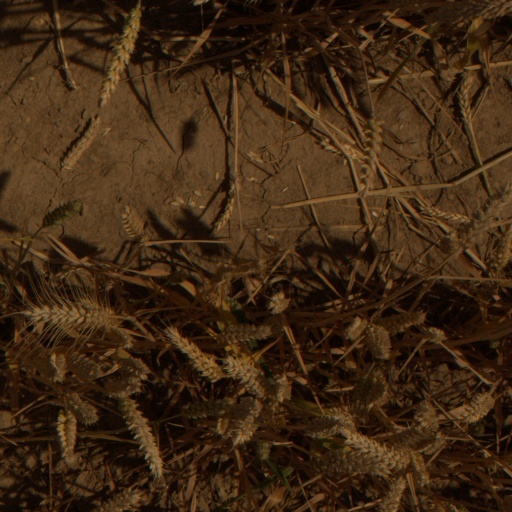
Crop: wheat